Piedmontese Civil War

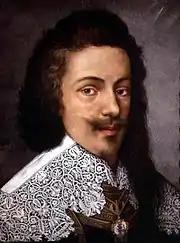
Victor Amadeus I, Duke of Savoy, whose death in October 1637 precipitated the war

Northern Italy had been contested by France and the Habsburgs for centuries. Often referred to as 'Savoy', the Savoyard state was split into two main geographic segments; Piedmont, which contained the capital Turin, and the Duchy of Aosta, on the Italian side of the Alps, with the Duchy of Savoy and County of Nice in Transalpine France. French control of Piedmont prevented foreign powers gaining access to the restive southern provinces of the Dauphiné and Vaunage, former Huguenot strongholds with a long history of rebellion. It also allowed them to threaten the Spanish-held Duchy of Milan, part of the Spanish Road, an overland route connecting the Spanish Netherlands to Habsburg possessions in Italy, a primary source of recruits for the Army of Flanders.